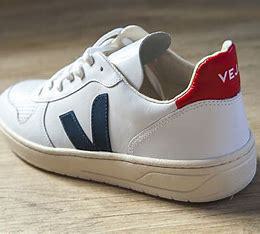
Brand: Veja
Model: 100